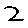
Label: 2